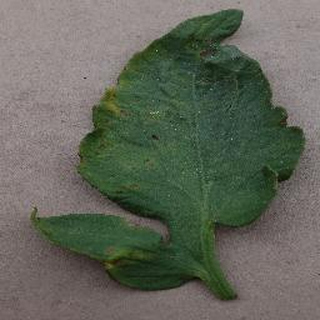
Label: tomato_bacterial_spot